Wind turbines on public display

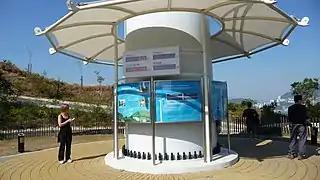
Kiosk at the base of the Lamma Winds Nordex N50/800kW wind turbine on Lamma Island with displays showing current power output and cumulative energy produced.

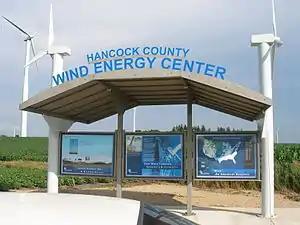
The Hancock County wind energy center in Iowa

The great majority of wind turbines around the world belong to individuals or corporations who use them to generate electric power or to perform mechanical work. As such, wind turbines are primarily designed to be working devices. However, the large size and height above surroundings of modern industrial wind turbines, combined with their moving rotors, often makes them among the most conspicuous objects in their areas. A few localities have exploited the attention-getting nature of wind turbines by placing them on public display, either with visitor centers on their bases, or with viewing areas farther away. The wind turbines themselves are generally of conventional horizontal-axis, three-bladed design, and generate power to feed electrical grids, but they also serve the unconventional roles of technology demonstration, public relations, and education.